Violet Hill (Hong Kong)

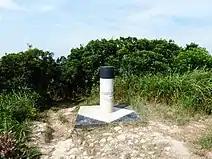
Summit of Violet Hill

The hill is situated in mid-southern Hong Kong Island. Apart from the shore of Deep Water Bay and Repulse Bay in its southwest, the hill is surrounded by valleys with other hills on the island. With Mount Nicholson in its northwest, it forms a crossroad of Wong Nai Chung Gap where Wong Nai Chung Reservoir is sited. With Mount Butler in its northeast and Jardine's Lookout in the north, a valley leads to Tai Tam Reservoir in its east, an important water supply construction in the early colonial history of Hong Kong. Another mountain pass, Tsin Shui Wan Au, forms with The Twins